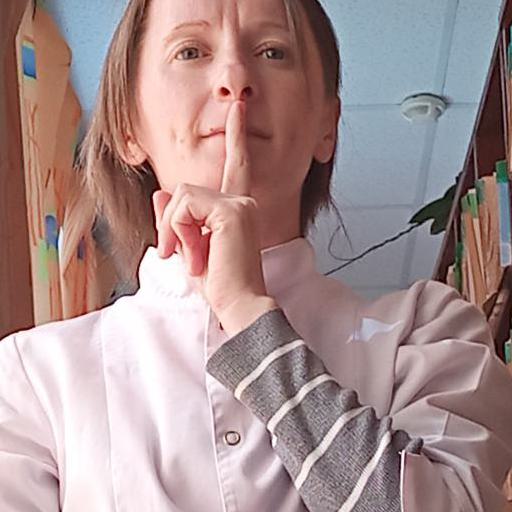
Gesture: mute